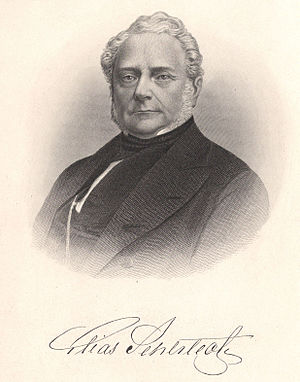
Elias Sehlstedt
Elias Sehlstedt var en svensk digter.